Keep Watching

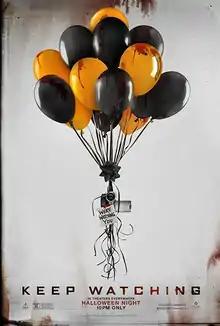
Theatrical release poster

Keep Watching is a 2017 American horror thriller film directed by Sean Carter and written by Joseph Dembner. It was produced by Nicolas Chartier, Andrew Rona, Alex Heineman, Craig J. Flores, Michael Fiore, and Joseph Dembner. It stars Bella Thorne, Ioan Gruffudd, Natalie Martinez, Chandler Riggs, Leigh Whannell, Matthew Willig and Christopher James Baker.